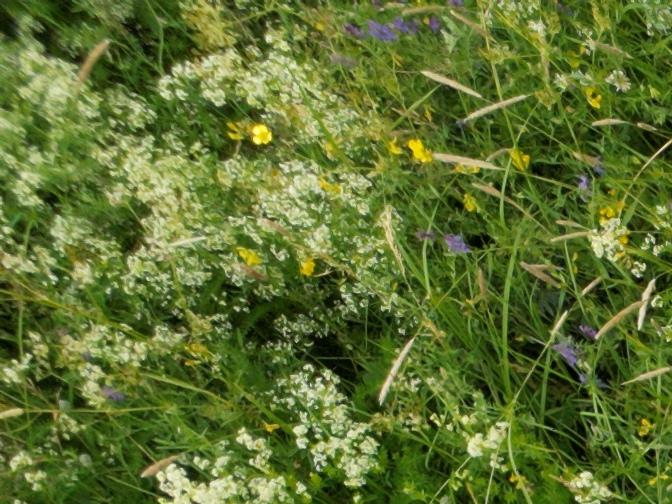
Flowers visible: yarrow flowers, yarrow flowers, yarrow flowers, yarrow flowers, yarrow flowers